Western River Expedition

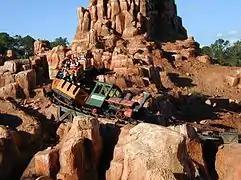
Big Thunder Mountain

The Magic Kingdom's version of Big Thunder Mountain Railroad opened on November 15, 1980, on the plot of land originally to be occupied by the Western River Expedition. The original concepts for the ride incorporated it into the WRE pavilion, and also featured a backwards segment.